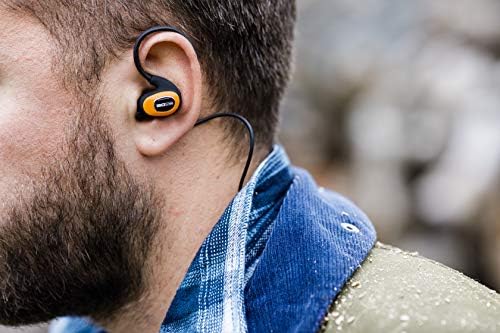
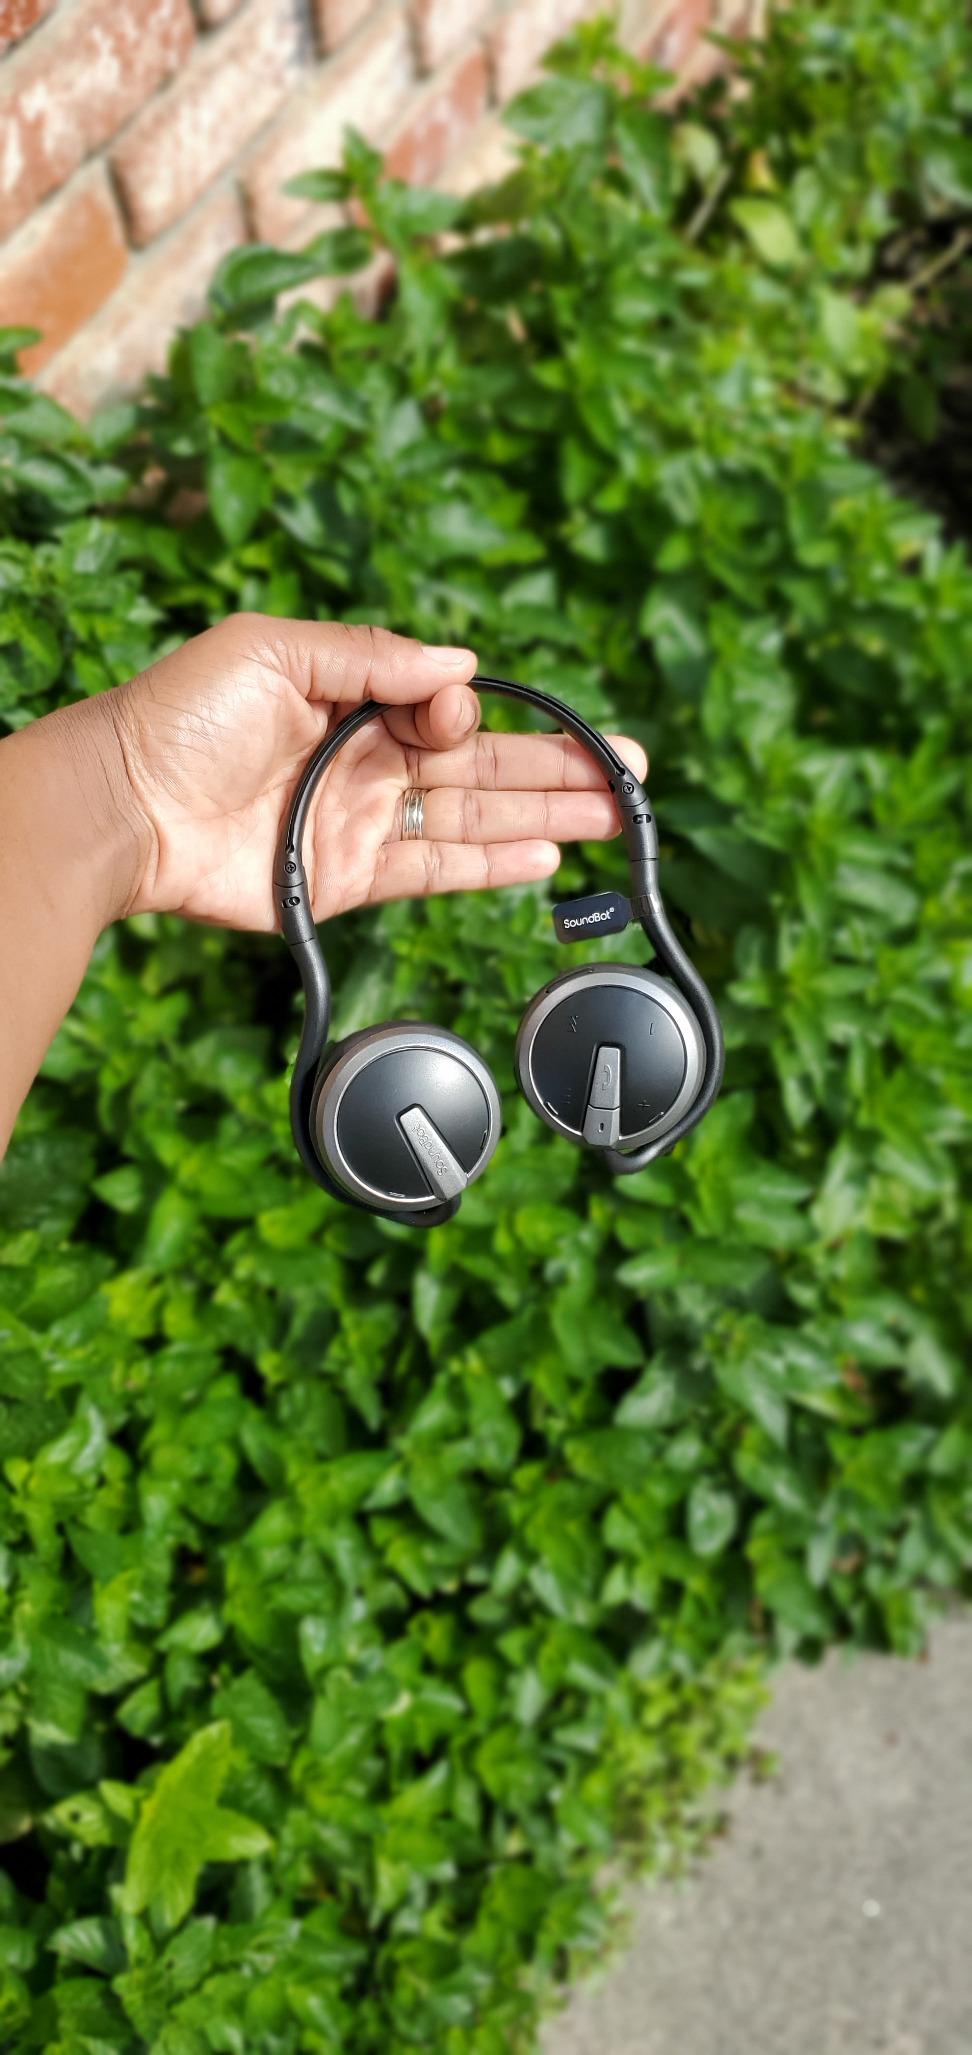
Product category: headphones
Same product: no